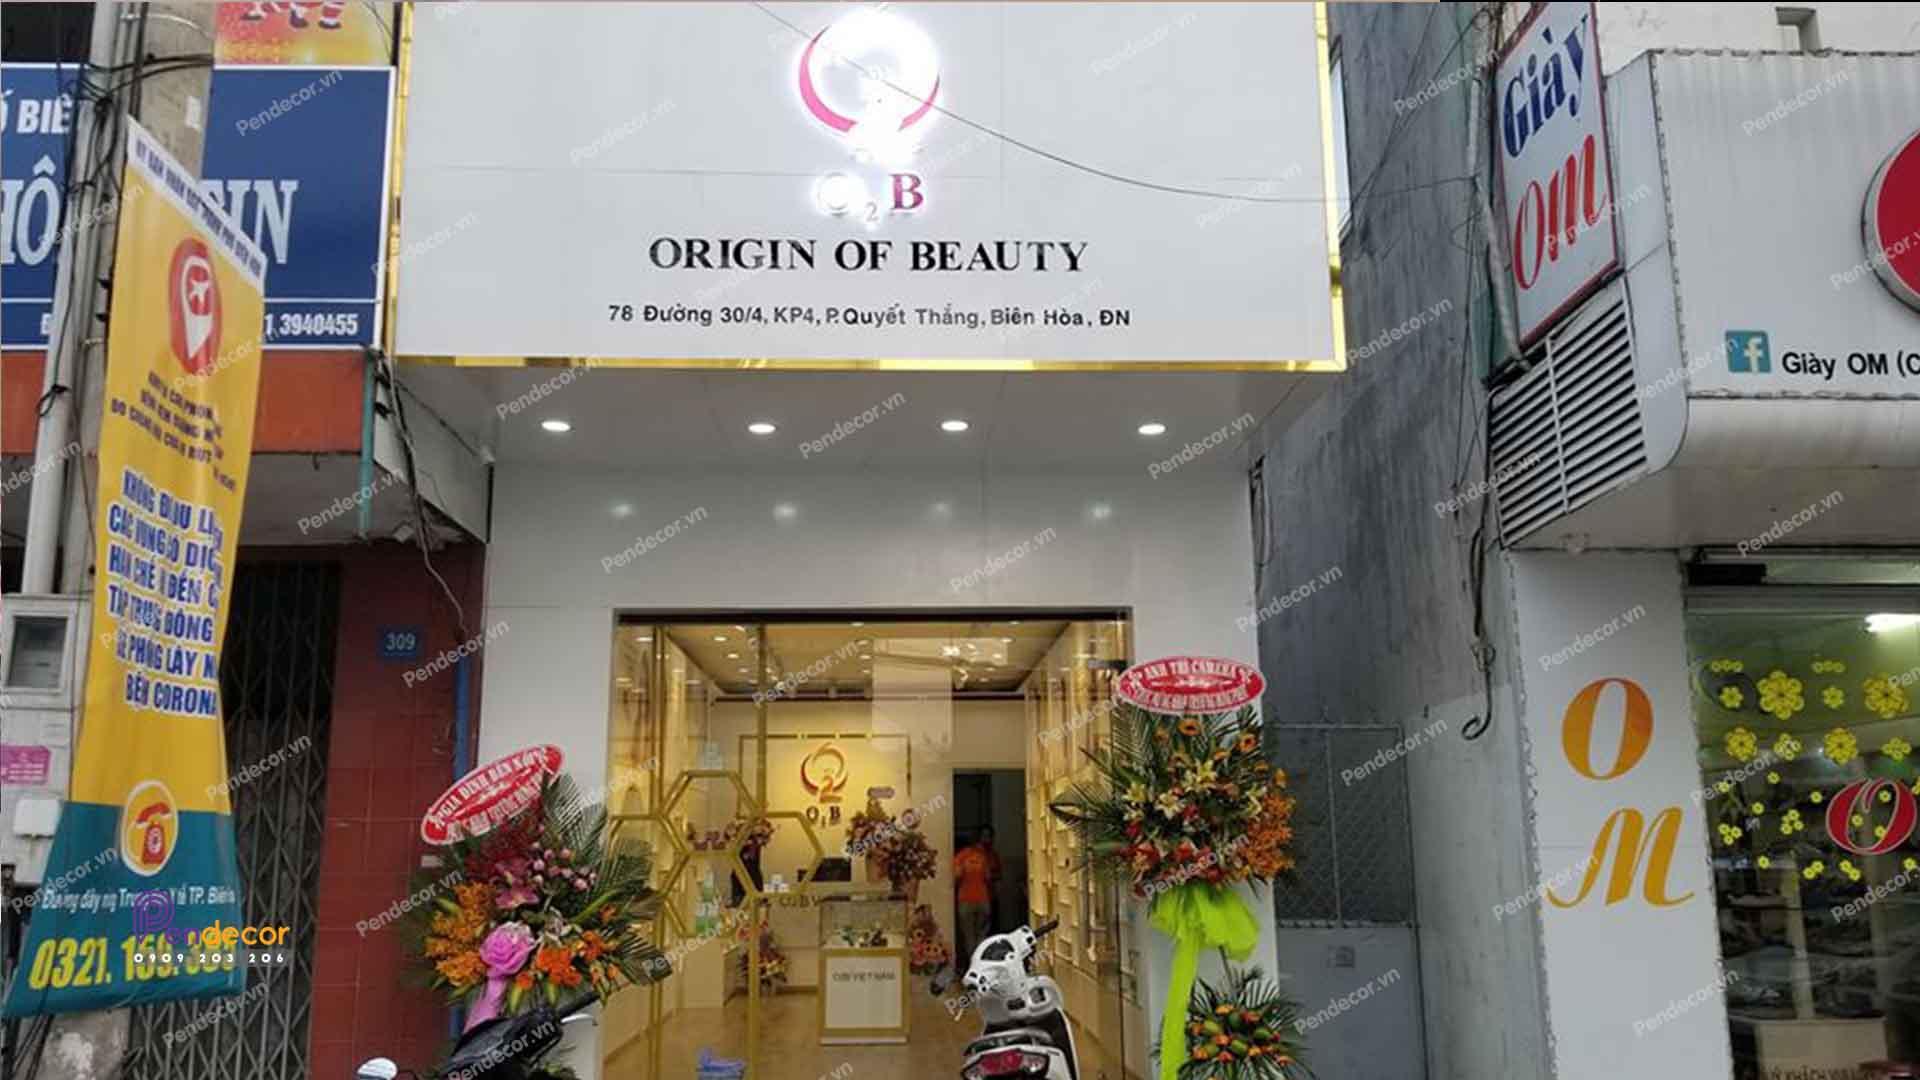
ở hai bên của căn nhà có sự xuất hiện của những lẵng hoa